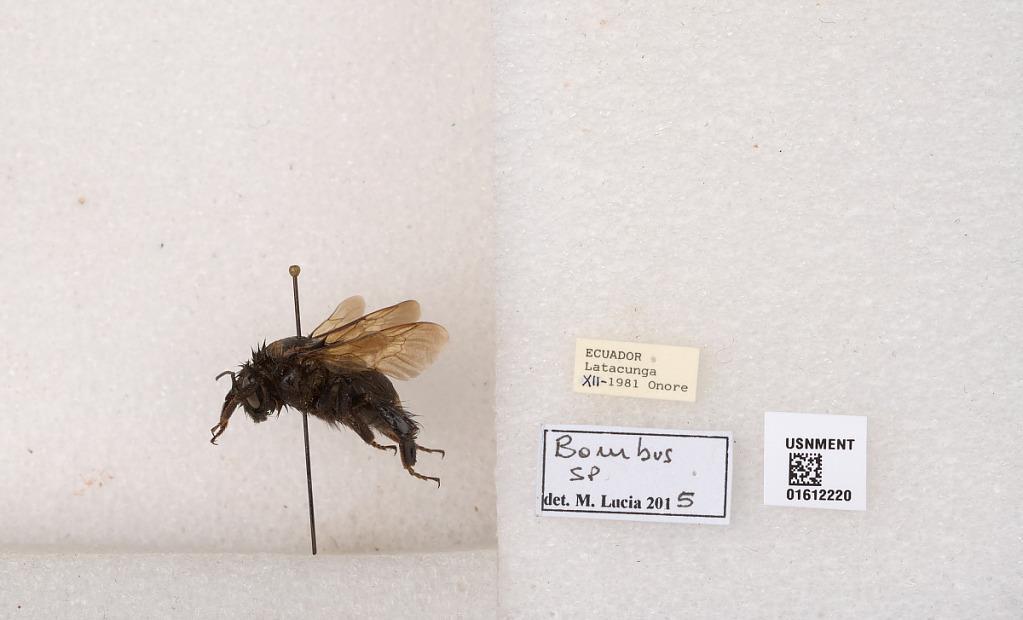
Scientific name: Bombus sp.
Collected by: Onore
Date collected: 1981-12-1
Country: Ecuador
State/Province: Cotopaxi
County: Latacunga
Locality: Latacunga
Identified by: Lucia, M.